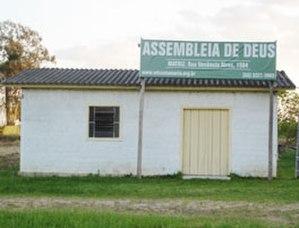
Palma est un quartier de la ville brésilienne de Santa Maria, Rio Grande do Sul. Le quartier est situé dans district de Palma.